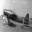
Label: airplane